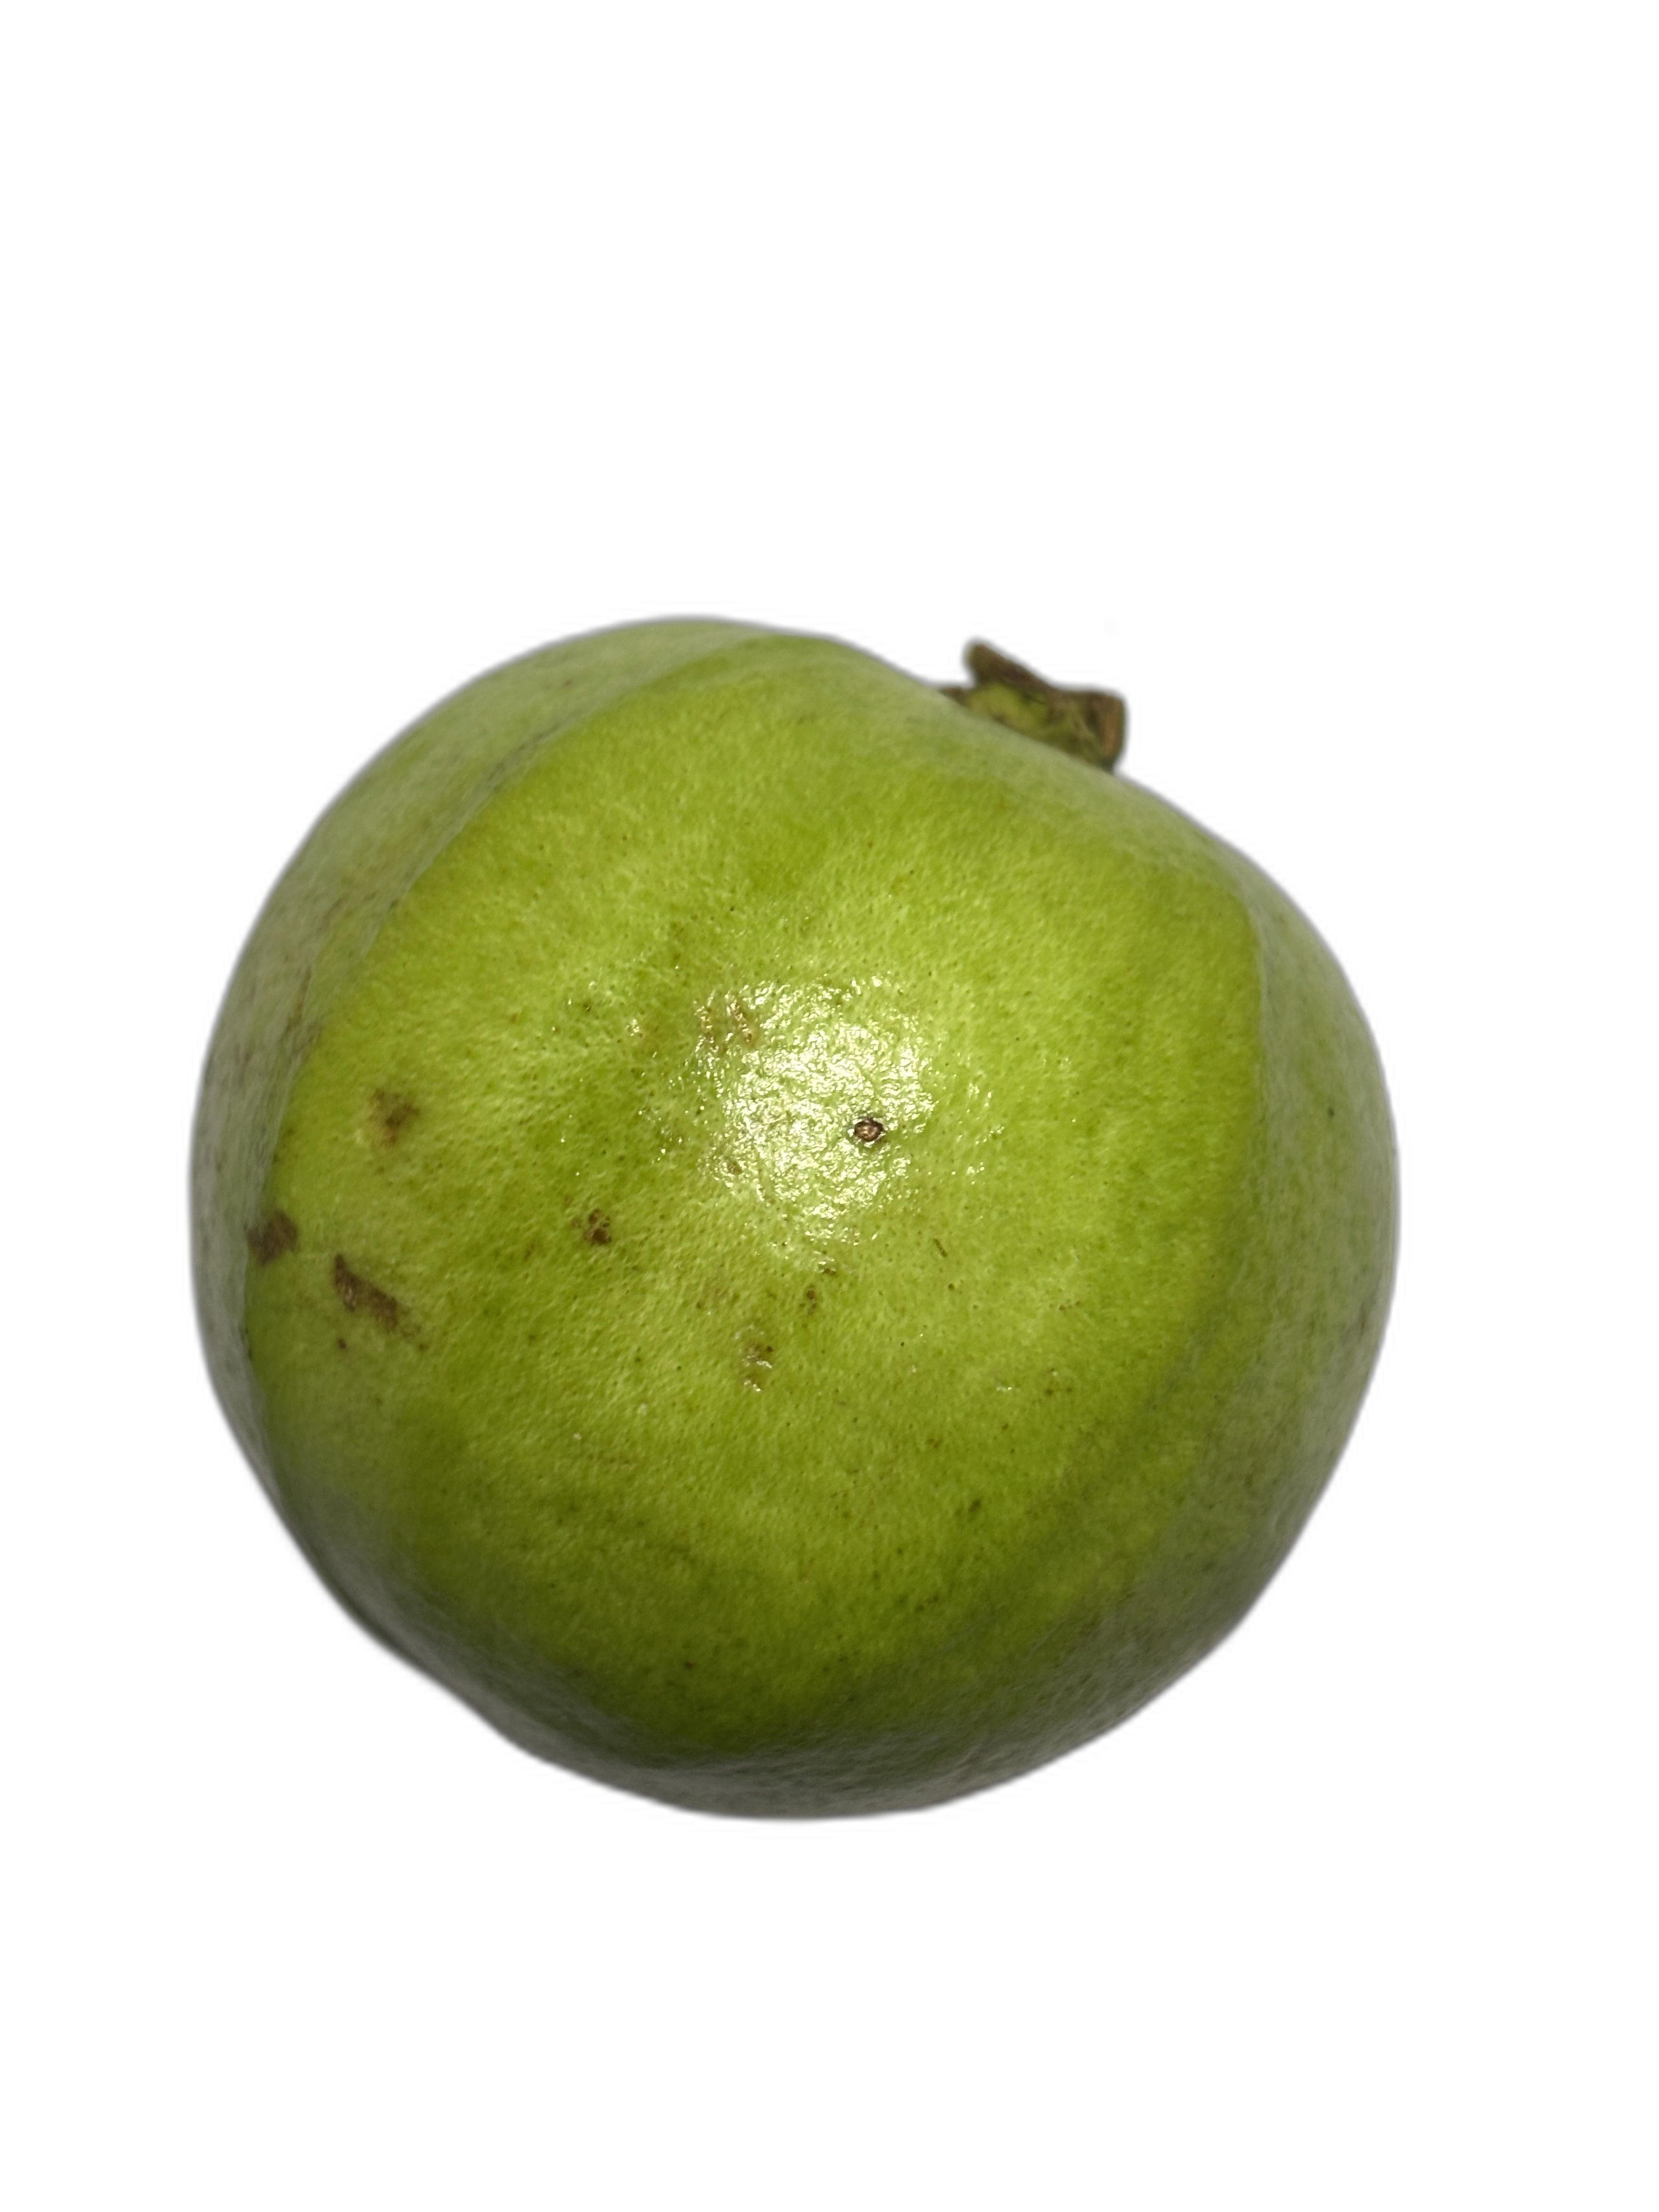
Plant part: fruit
Disease: Anthracnose